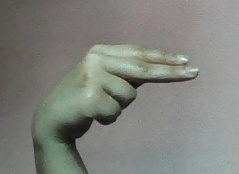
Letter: ain